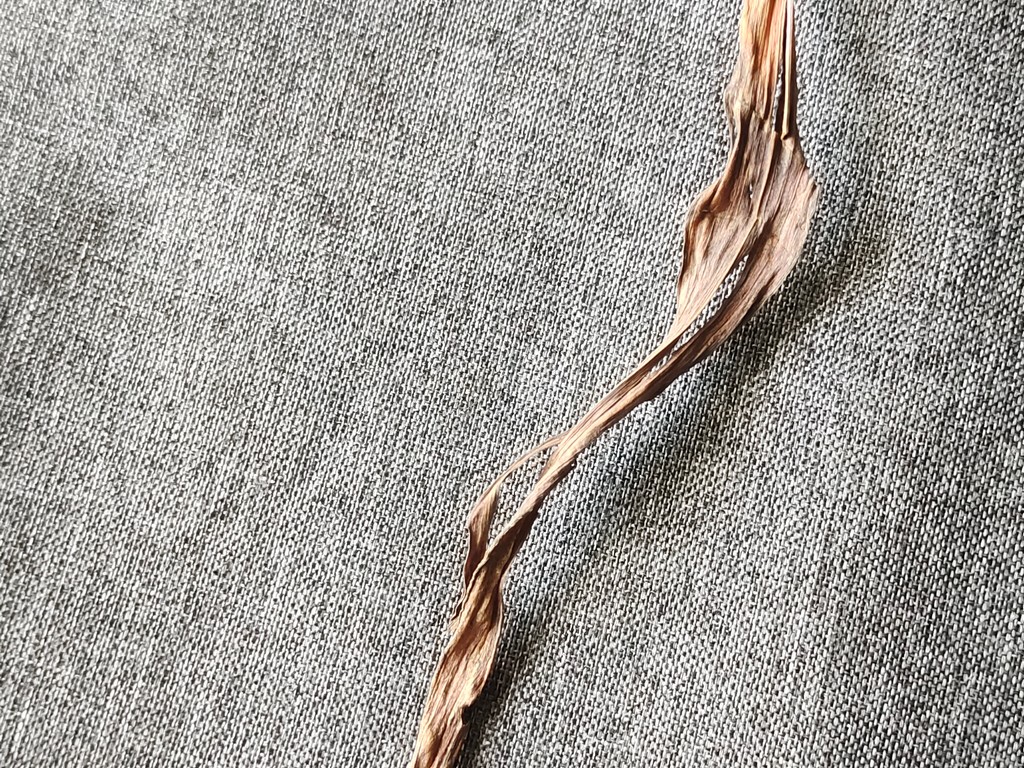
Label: Dried